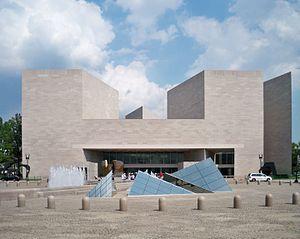
Ieoh Ming Pei, communément appelé I. M. Pei, est un architecte américain d'origine chinoise né le 26 avril 1917 à Canton et mort le 16 mai 2019 à New York.